Buddhist art

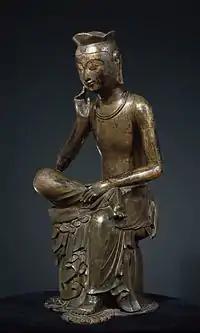
Bangasayusang, semi-seated contemplative Maitreya probably from Silla, circa early 7th century

The first of the Three Kingdoms of Korea to officially receive Buddhism was Goguryeo in 372. However, Chinese records and the use of Buddhist motifs in Goguryeo murals indicate the introduction of Buddhism earlier than the official date. The Baekje Kingdom officially recognized Buddhism in 384. The Silla Kingdom, isolated and with no easy sea or land access to China, officially adopted Buddhism in 535 although the foreign religion was known in the kingdom due to the work of Goguryeo monks since the early 5th century. The introduction of Buddhism stimulated the need for artisans to create images for veneration, architects for temples, and the literate for the Buddhist sutras and transformed Korean civilization. Particularly important in the transmission of sophisticated art styles to the Korean kingdoms was the art of the "barbarian" Tuoba, a clan of non-Han Chinese Xianbei people who established the Northern Wei dynasty in China in 386. The Northern Wei style was particularly influential in the art of the Goguryeo and Baekje. Baekje artisans later transmitted this style along with Southern dynasty elements and distinct Korean elements to Japan. Korean artisans were highly selective of the styles they incorporated and combined different regional styles together to create a specific Korean Buddhist art style.